Fritz Moen

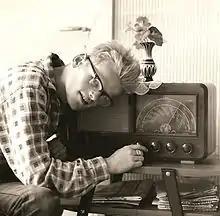
Moen "listens" to the radio (1959). He could hear and feel high bass sounds.

Fritz Yngvar Moen (17 December 1941 – 28 March 2005) was a Norwegian man wrongfully convicted of two distinct murders, serving a total of 18 years in prison. After the convictions were quashed, an official inquiry was instigated to establish what had gone wrong in the authorities' handling of the case, and on 25 June 2007 the commission delivered harsh criticism to the police, the prosecution and the courts in what was immediately termed Norway's worst miscarriage of justice of all time.